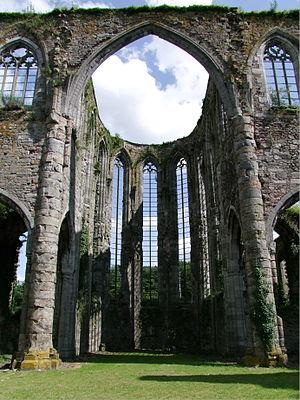
Le gothique mosan est le nom d'un style local de l'architecture gothique qui s'est développé dans la principauté de Liège du XIIIᵉ au XVIᵉ siècle.
La Sambre est une rivière franco-belge, affluente de la Meuse, de 190 km de long. Elle fait partie du District international de la Meuse et fait l'objet d'un contrat de rivière qui est devenu un « SAGE », visant à lui permettre de retrouver le « bon état écologique » dans le cadre de la directive cadre sur l'eau et du SDAGE